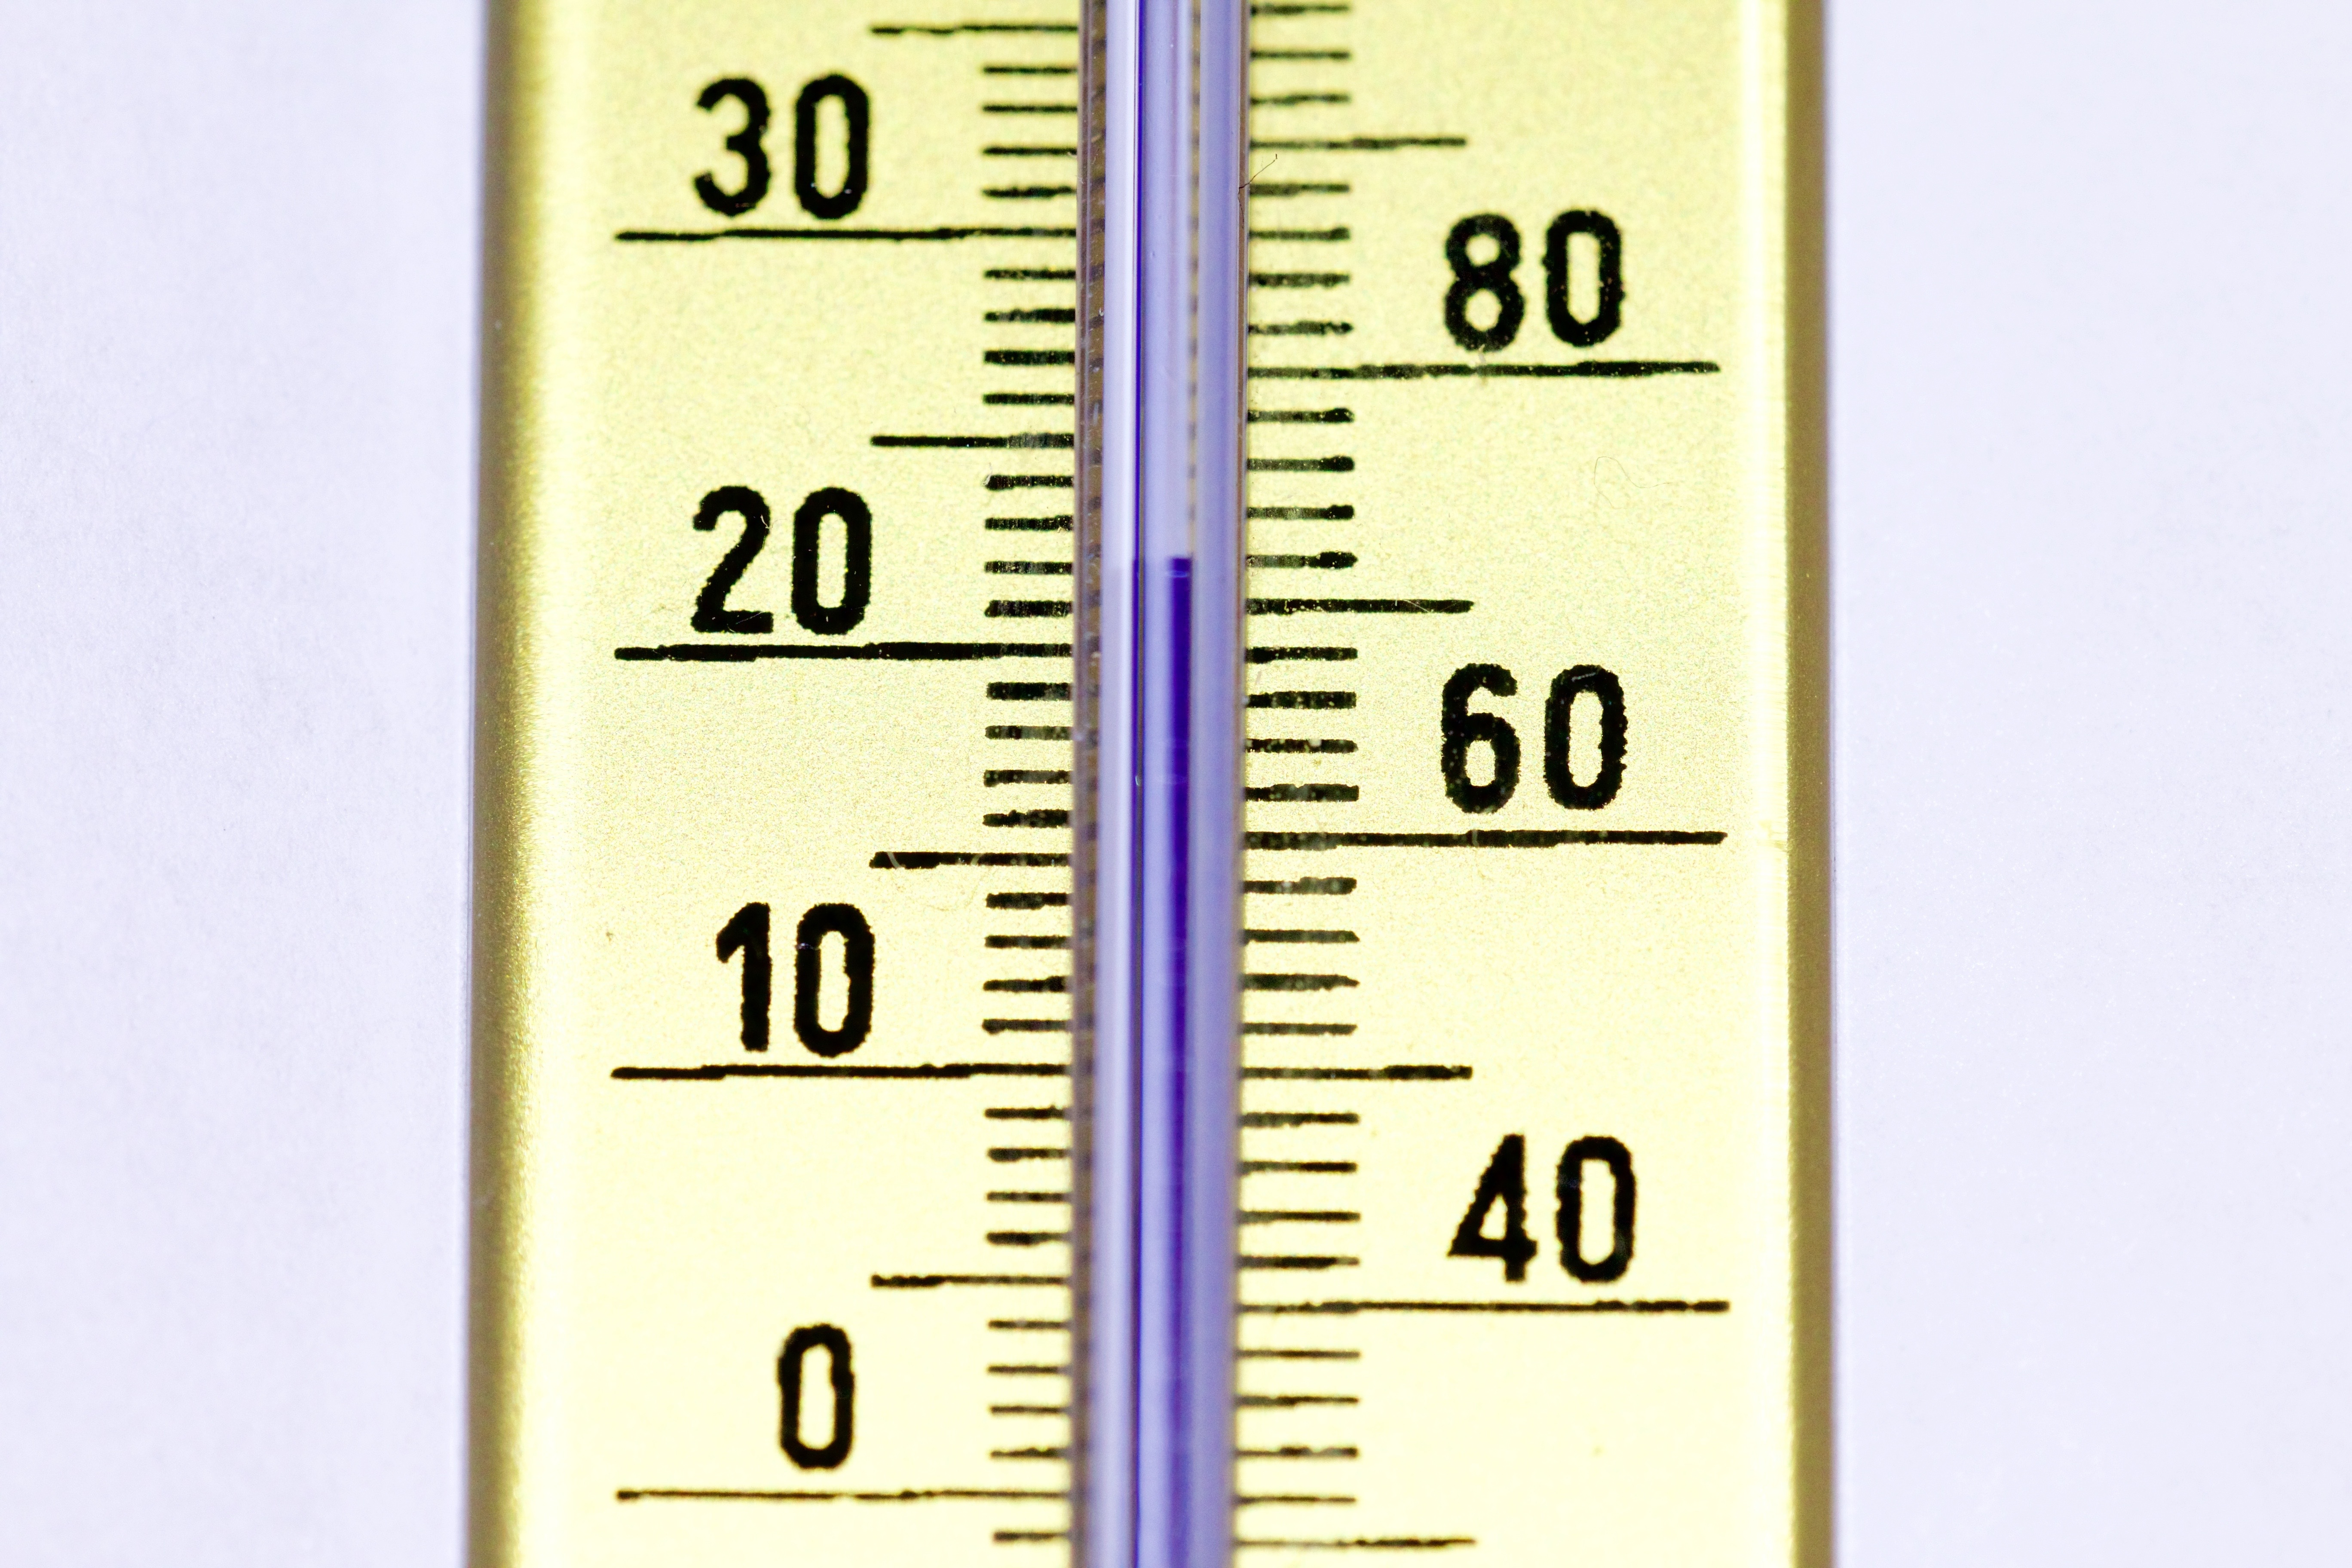
number, line, scale, brand, product, font, text, mercury, document, shape, thermometer, pay, measuring instrument, liquid level